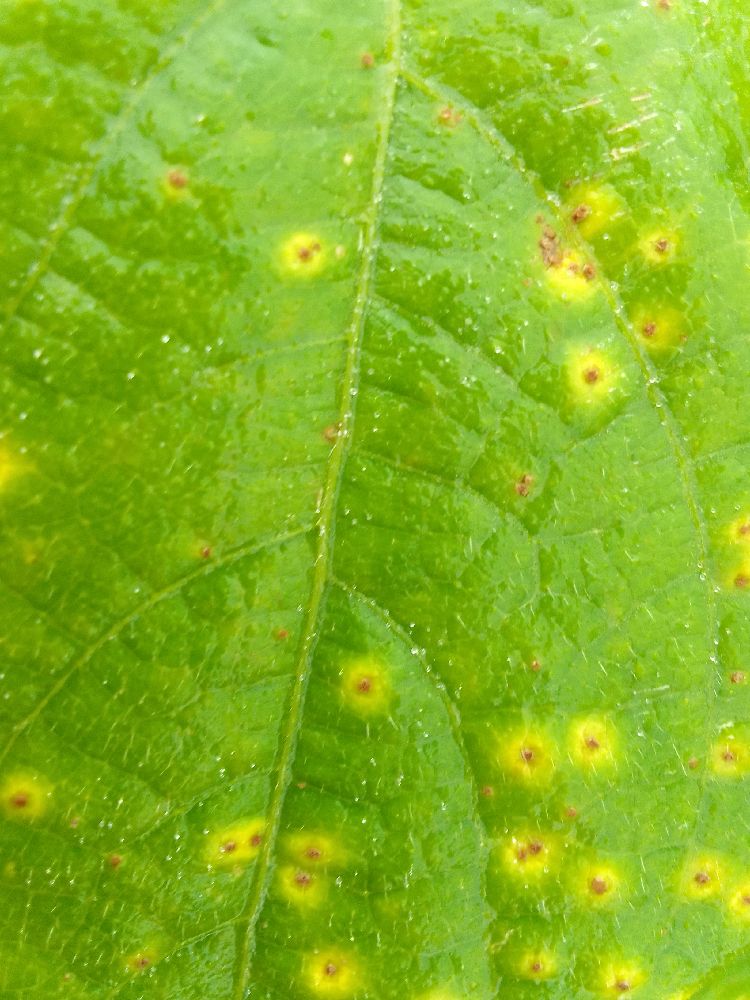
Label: rust